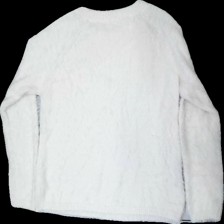
View: back
Type: Sweater
Category: Ladies
Brand: Gina Tricot
Colors: White
Material: 80% polyester, 20% cotton
Cut: Regular
Size: XL
Season: Autumn
Price range: 50-100
Recommended usage: Reuse